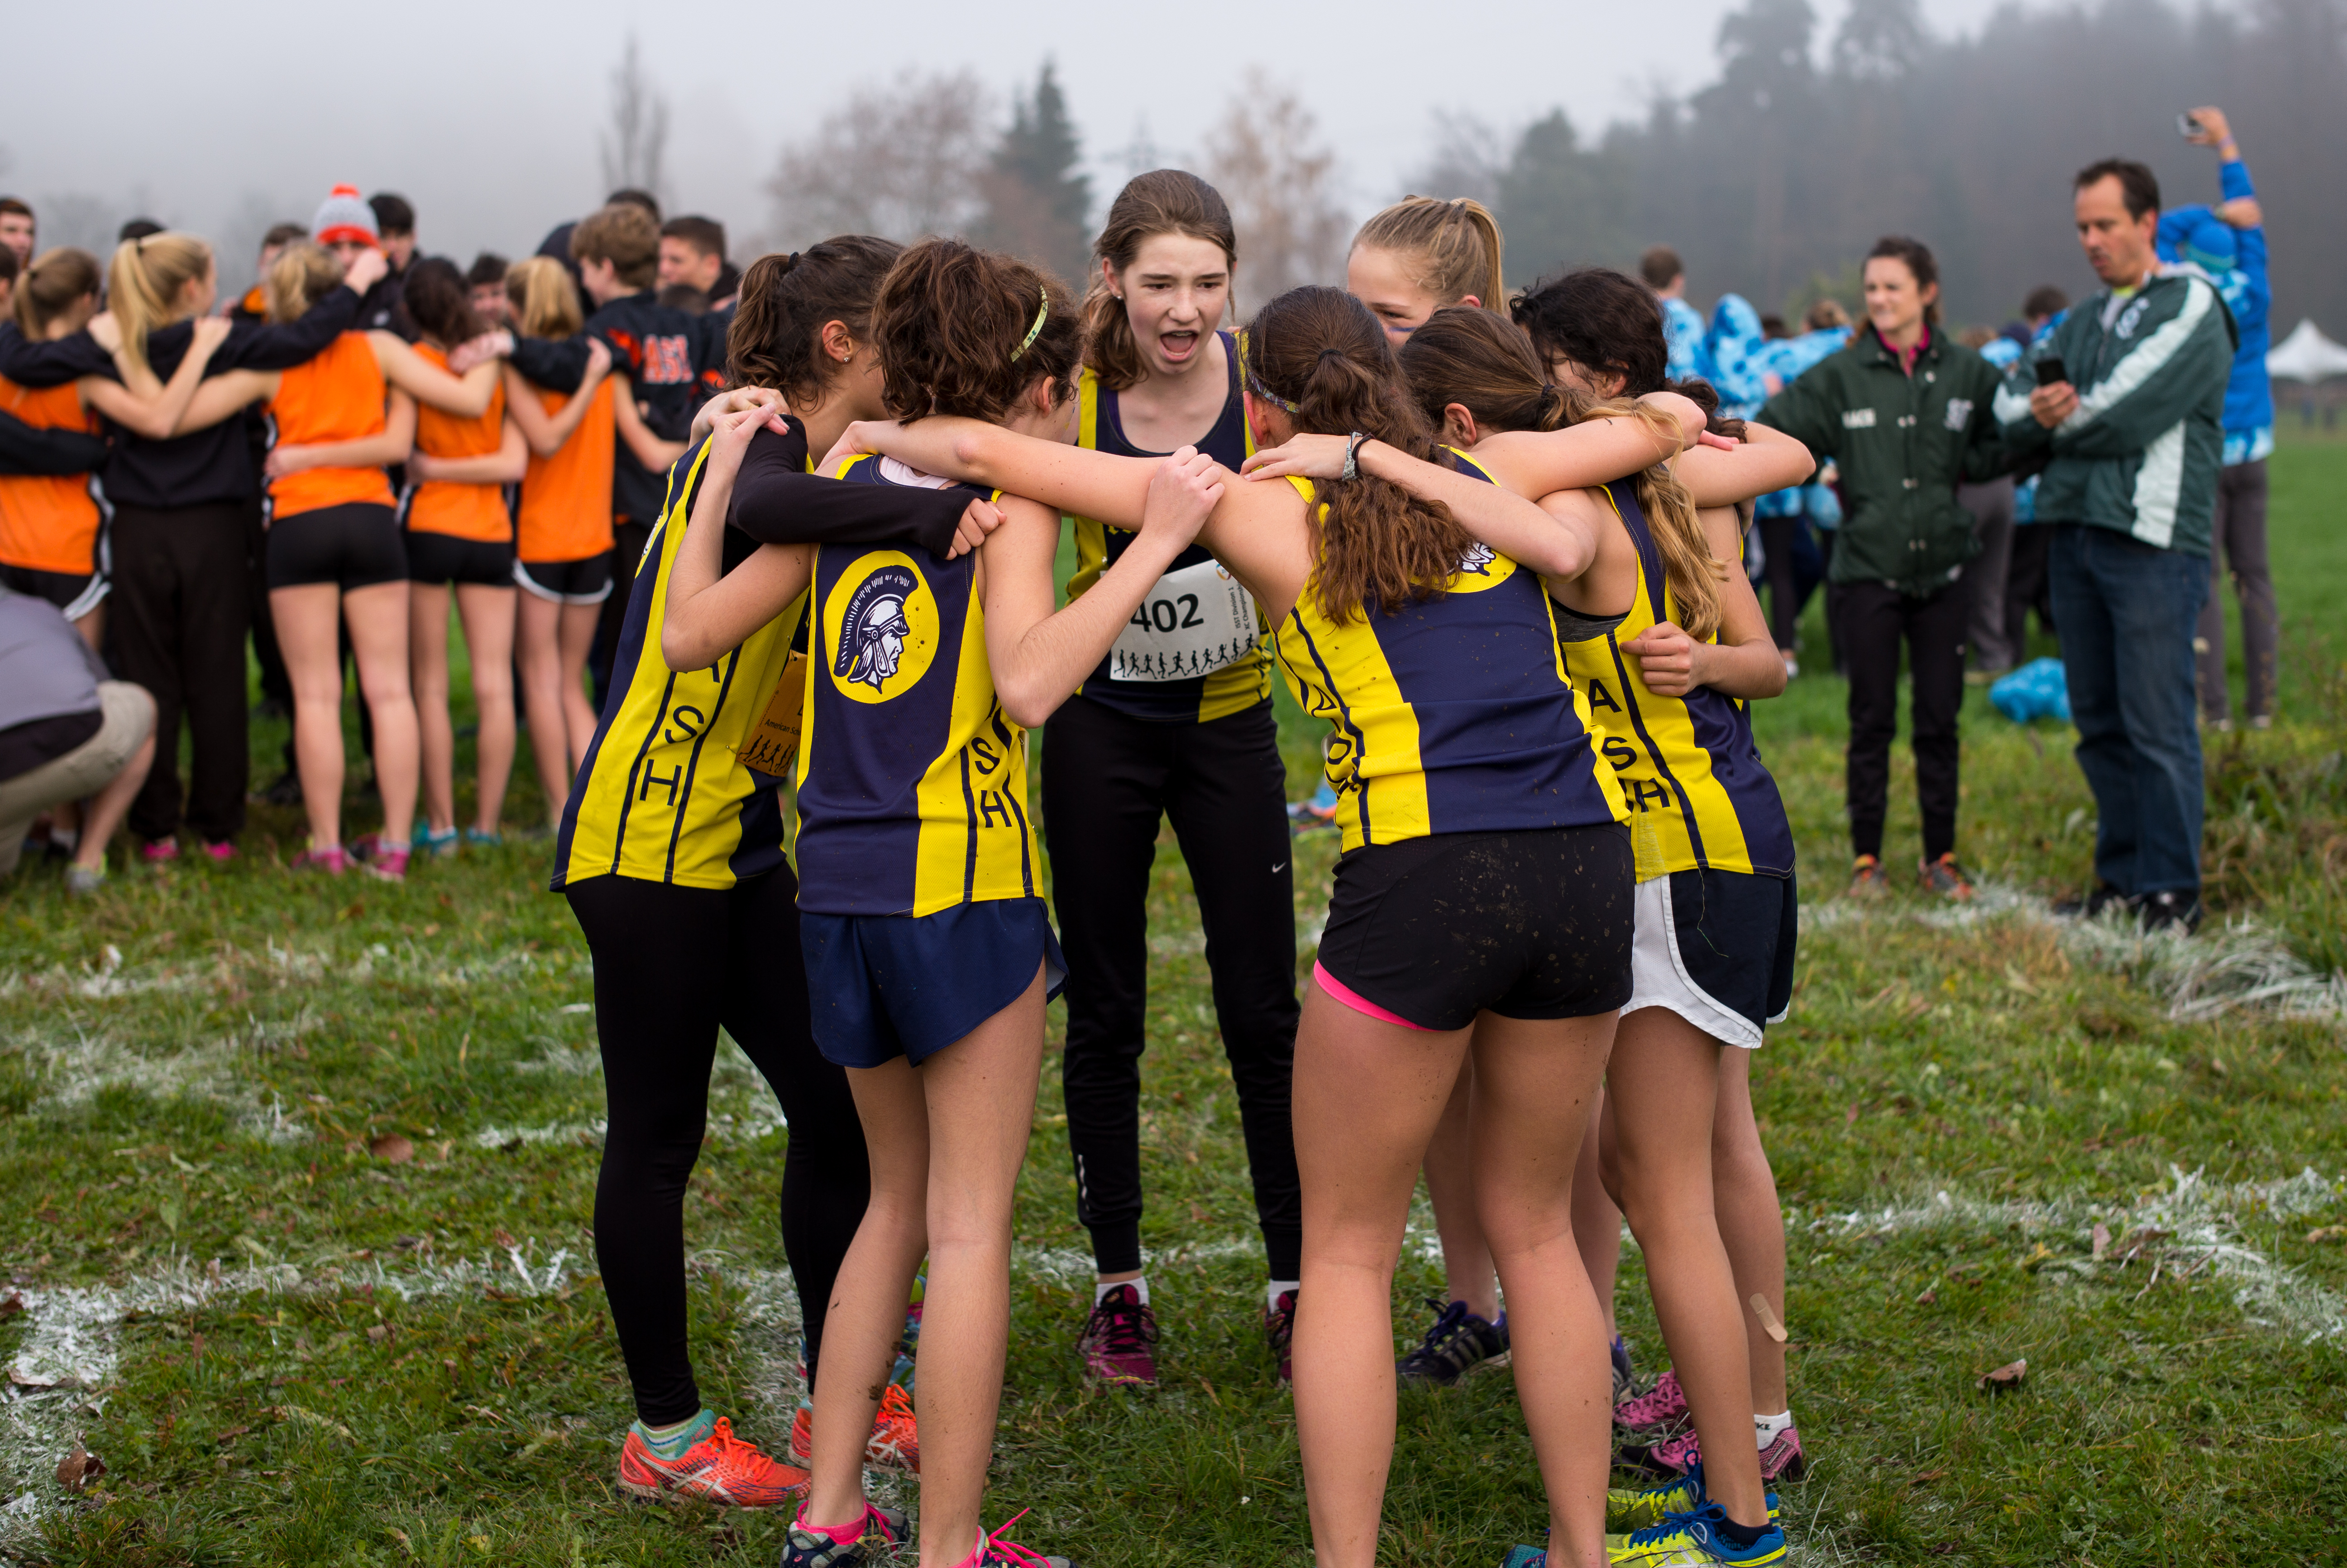
trail, running, run, country, europe, runner, cross, ash, 2015, race, hague, girls, m, american, team, sports, 50, switzerland, school, zurich, runners, endurance, junior, leica, 240, summilux, varsity, athletics, meet, isst, tournament, xc, physical exercise, human action, endurance sports, duathlon, cross country running